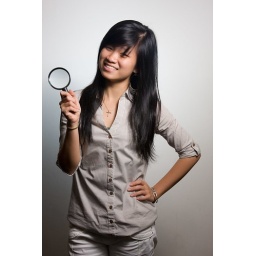
Bare 430EX II behind subject facing wall in manual mode. 580EX II through white umbrella top right in manual mode. Triggered with ST-E2.